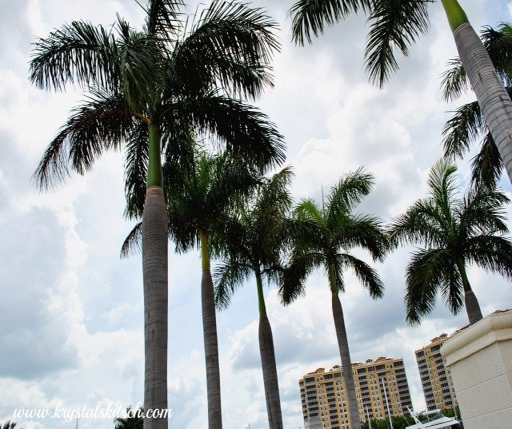
plan a vacation and stay !